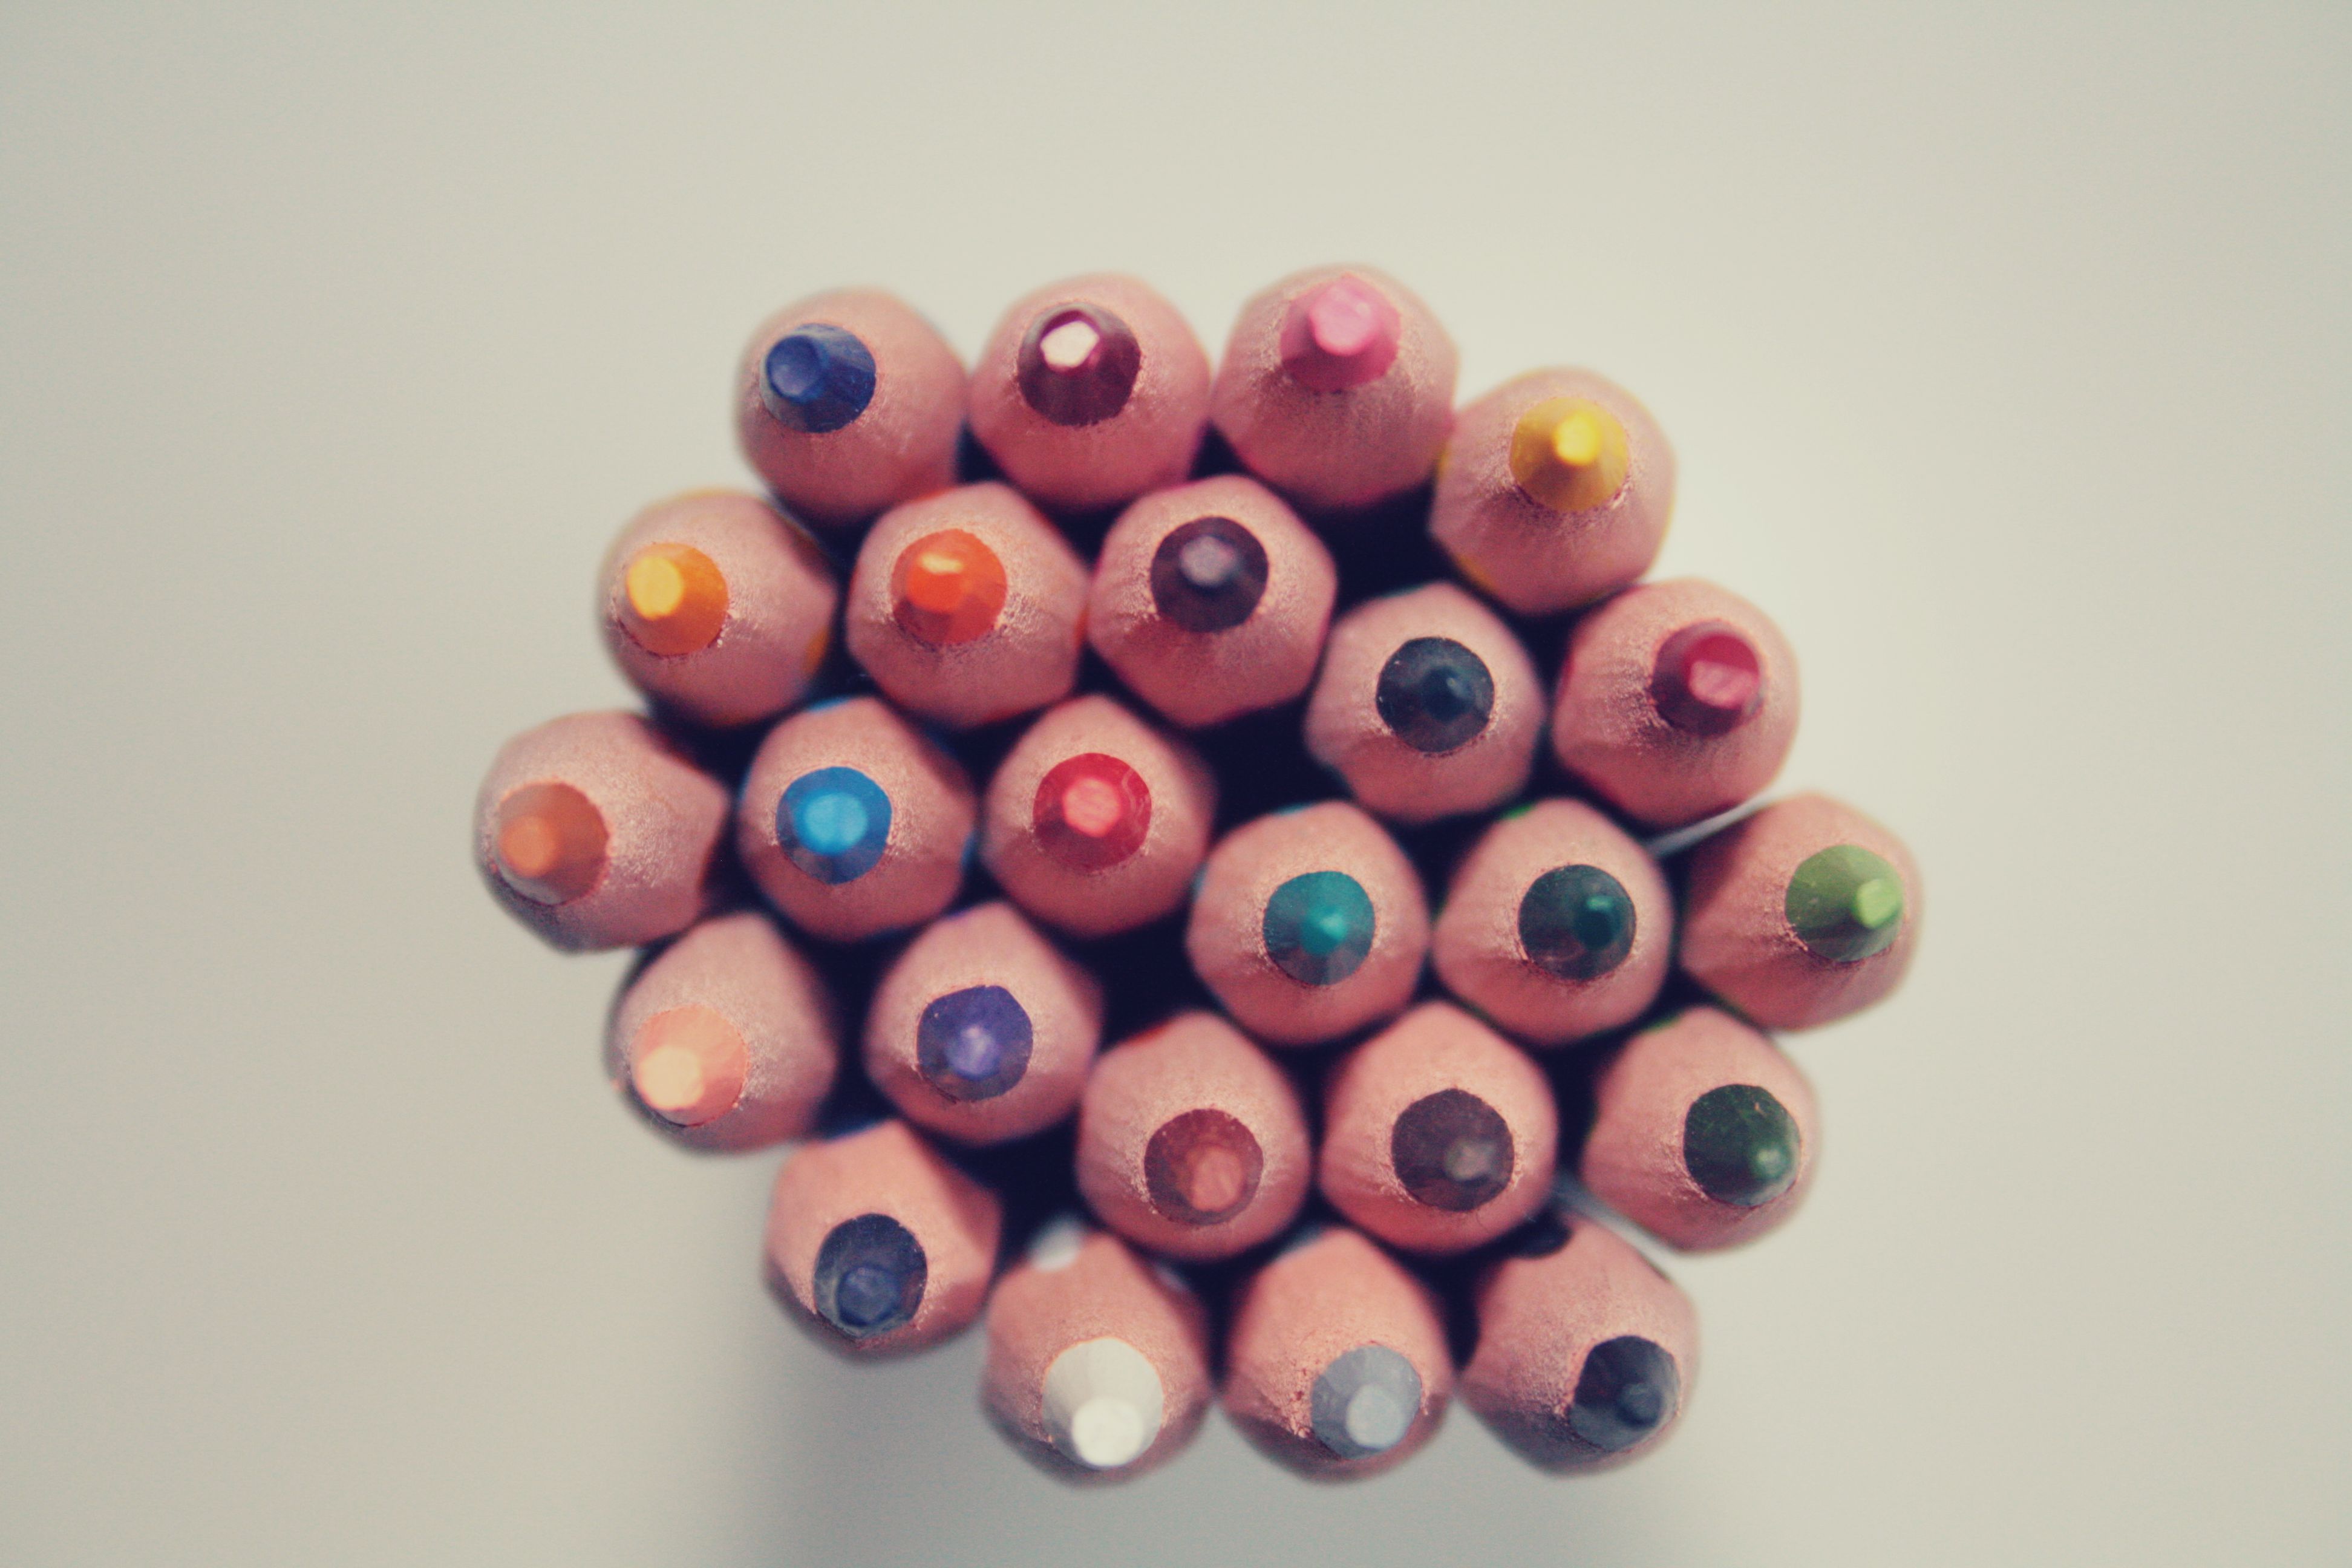
hand, flower, glass, color, blue, bead, toy, jewellery, art, rainbow, colors, colours, school, pencils, crayons, shape, macro photography, colour pencils, color pencils, jewelry making, fashion accessory, wooden pencils